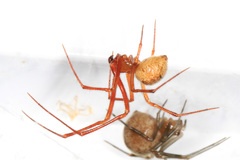
Species: Parasteatoda_tepidariorum